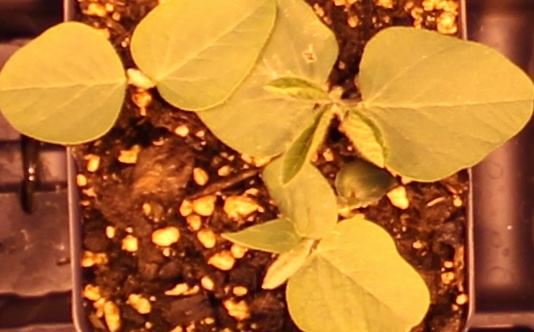
Label: Soybean